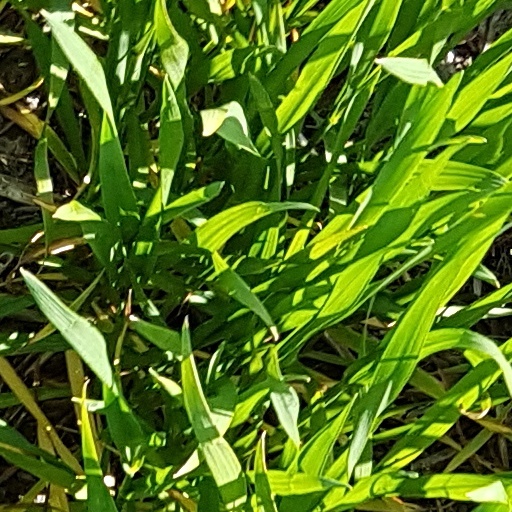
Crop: wheat